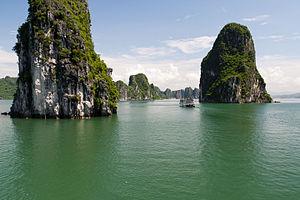
L’Indochine française est un territoire de l'ancien empire colonial français, dont elle était la possession la plus riche et la plus peuplée. Officiellement nommée Union indochinoise puis Fédération indochinoise, elle fut fondée en 1887 et regroupait, jusqu'à sa disparition en 1954, diverses entités possédées ou dominées par la France en Extrême-Orient : trois pays d'Asie du Sud-Est aujourd'hui indépendants, le Vietnam, le Laos et le Cambodge, ainsi qu'une portion de territoire chinois située dans l'actuelle province du Guangdong.